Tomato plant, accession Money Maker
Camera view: vertical (180 deg); turntable rotation: 90 degrees
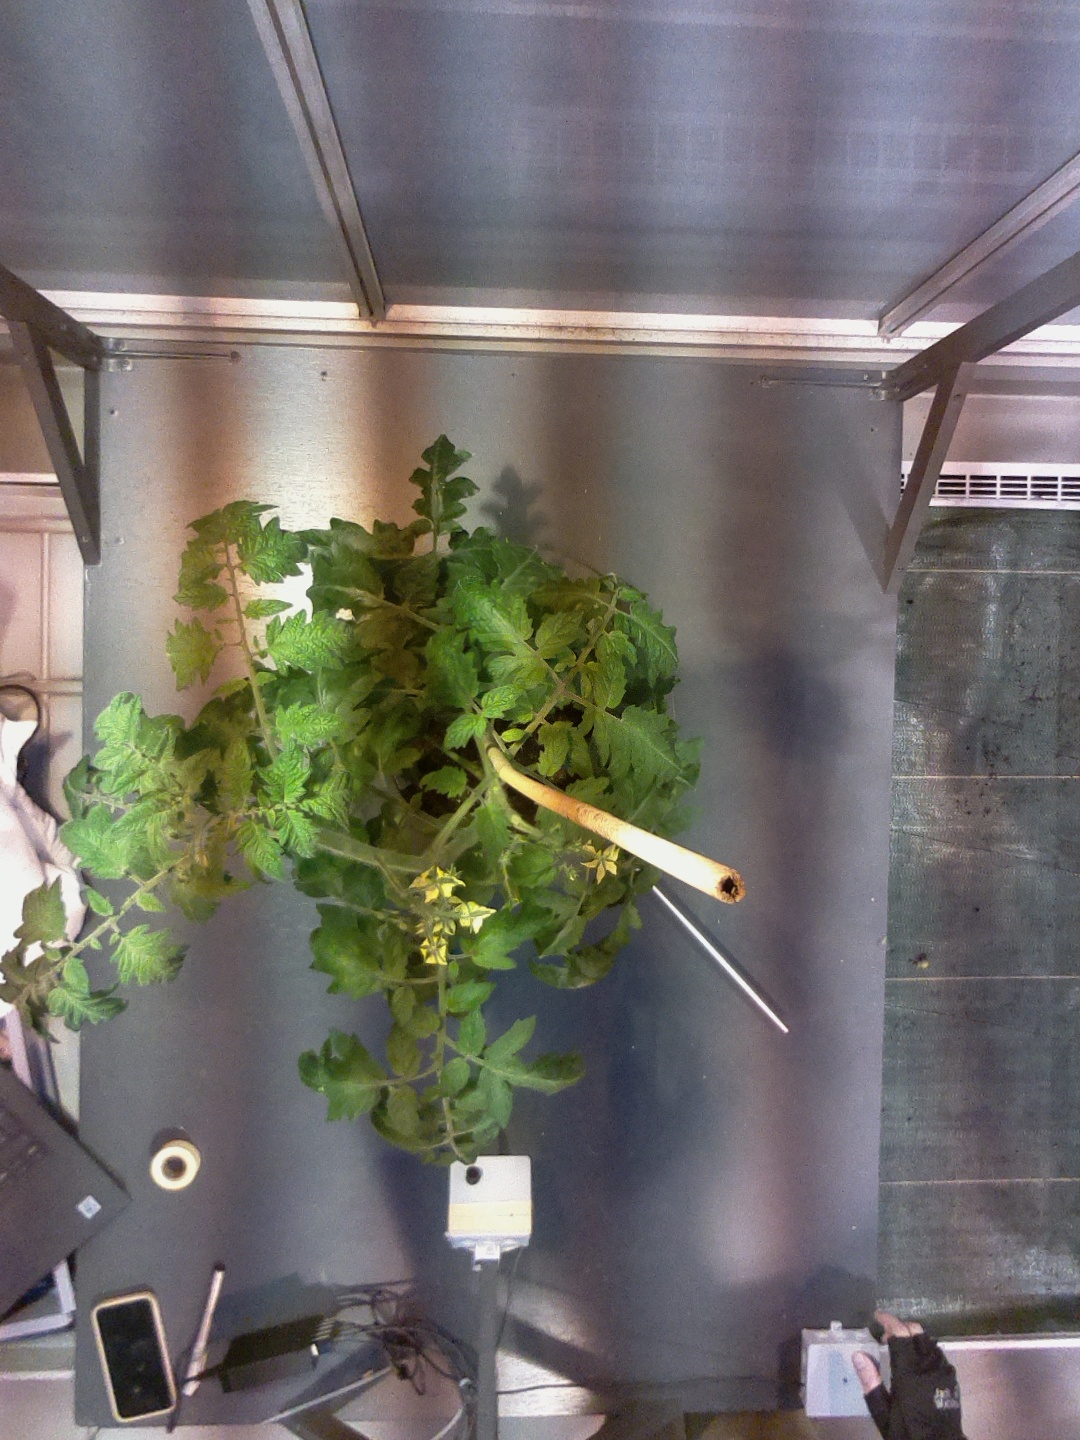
BBCH growth stage 68: Full flowering, 80%-90% of flowers open, more petals falling